Félix Pécaut

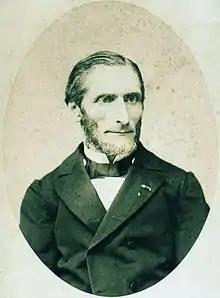
Photograph of Pécaut

Félix Pécaut (1828 – 31 July 1898) was a French educationalist and a member of an old Huguenot family.